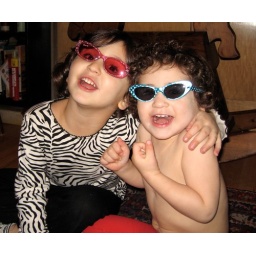
girls in nutty glasses (hanukah present from mom & dad)